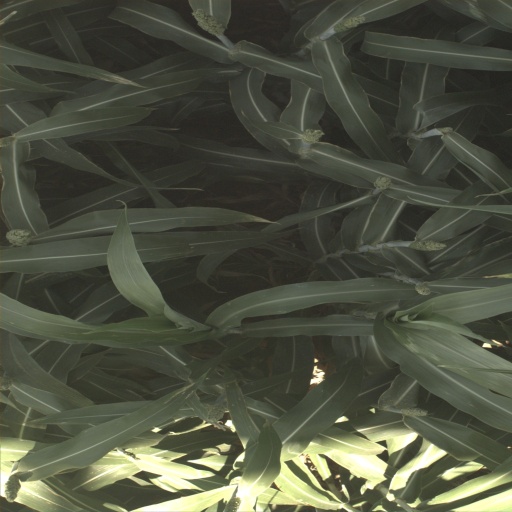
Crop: sorghum